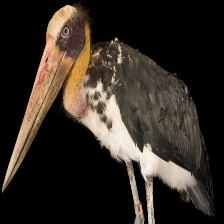
Species: LESSER ADJUTANT
Scientific name: LEPTOPTILOS JAVANICUS
ImageNet parent category: white_stork